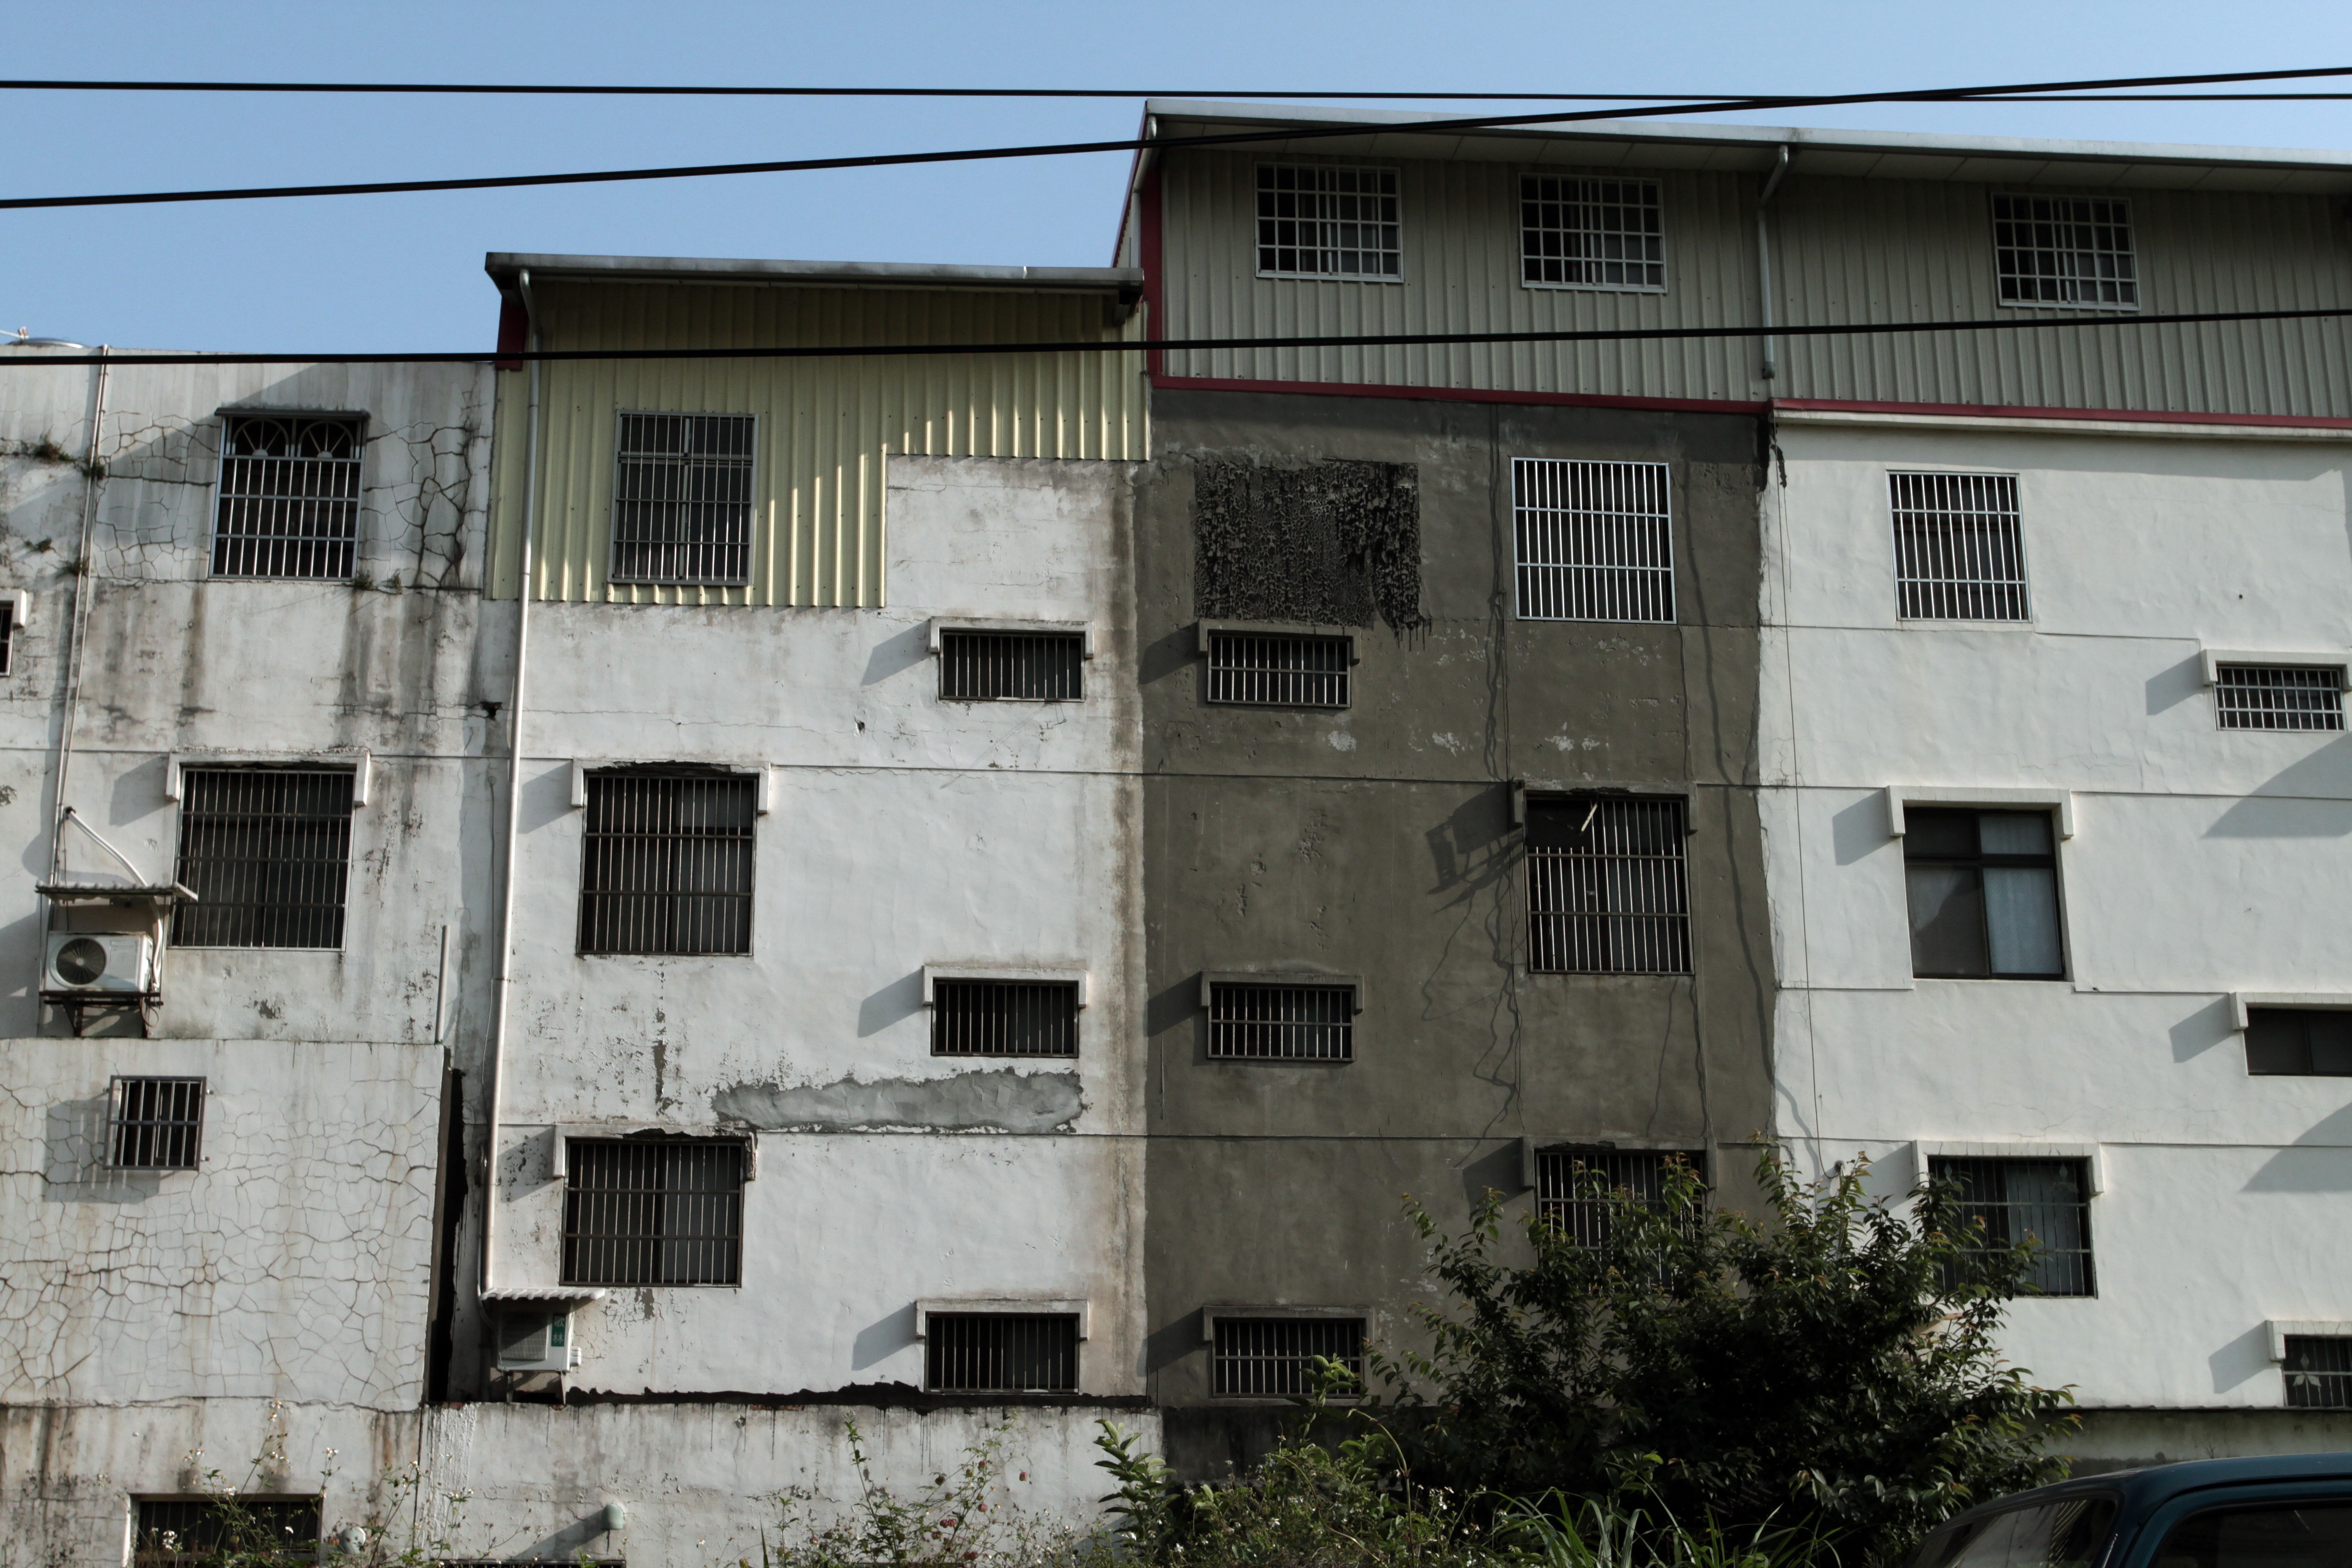
architecture, street, house, window, building, home, wall, cottage, facade, property, apartment, build, taiwan, estate, condominium, neighbourhood, residential area, intake grille